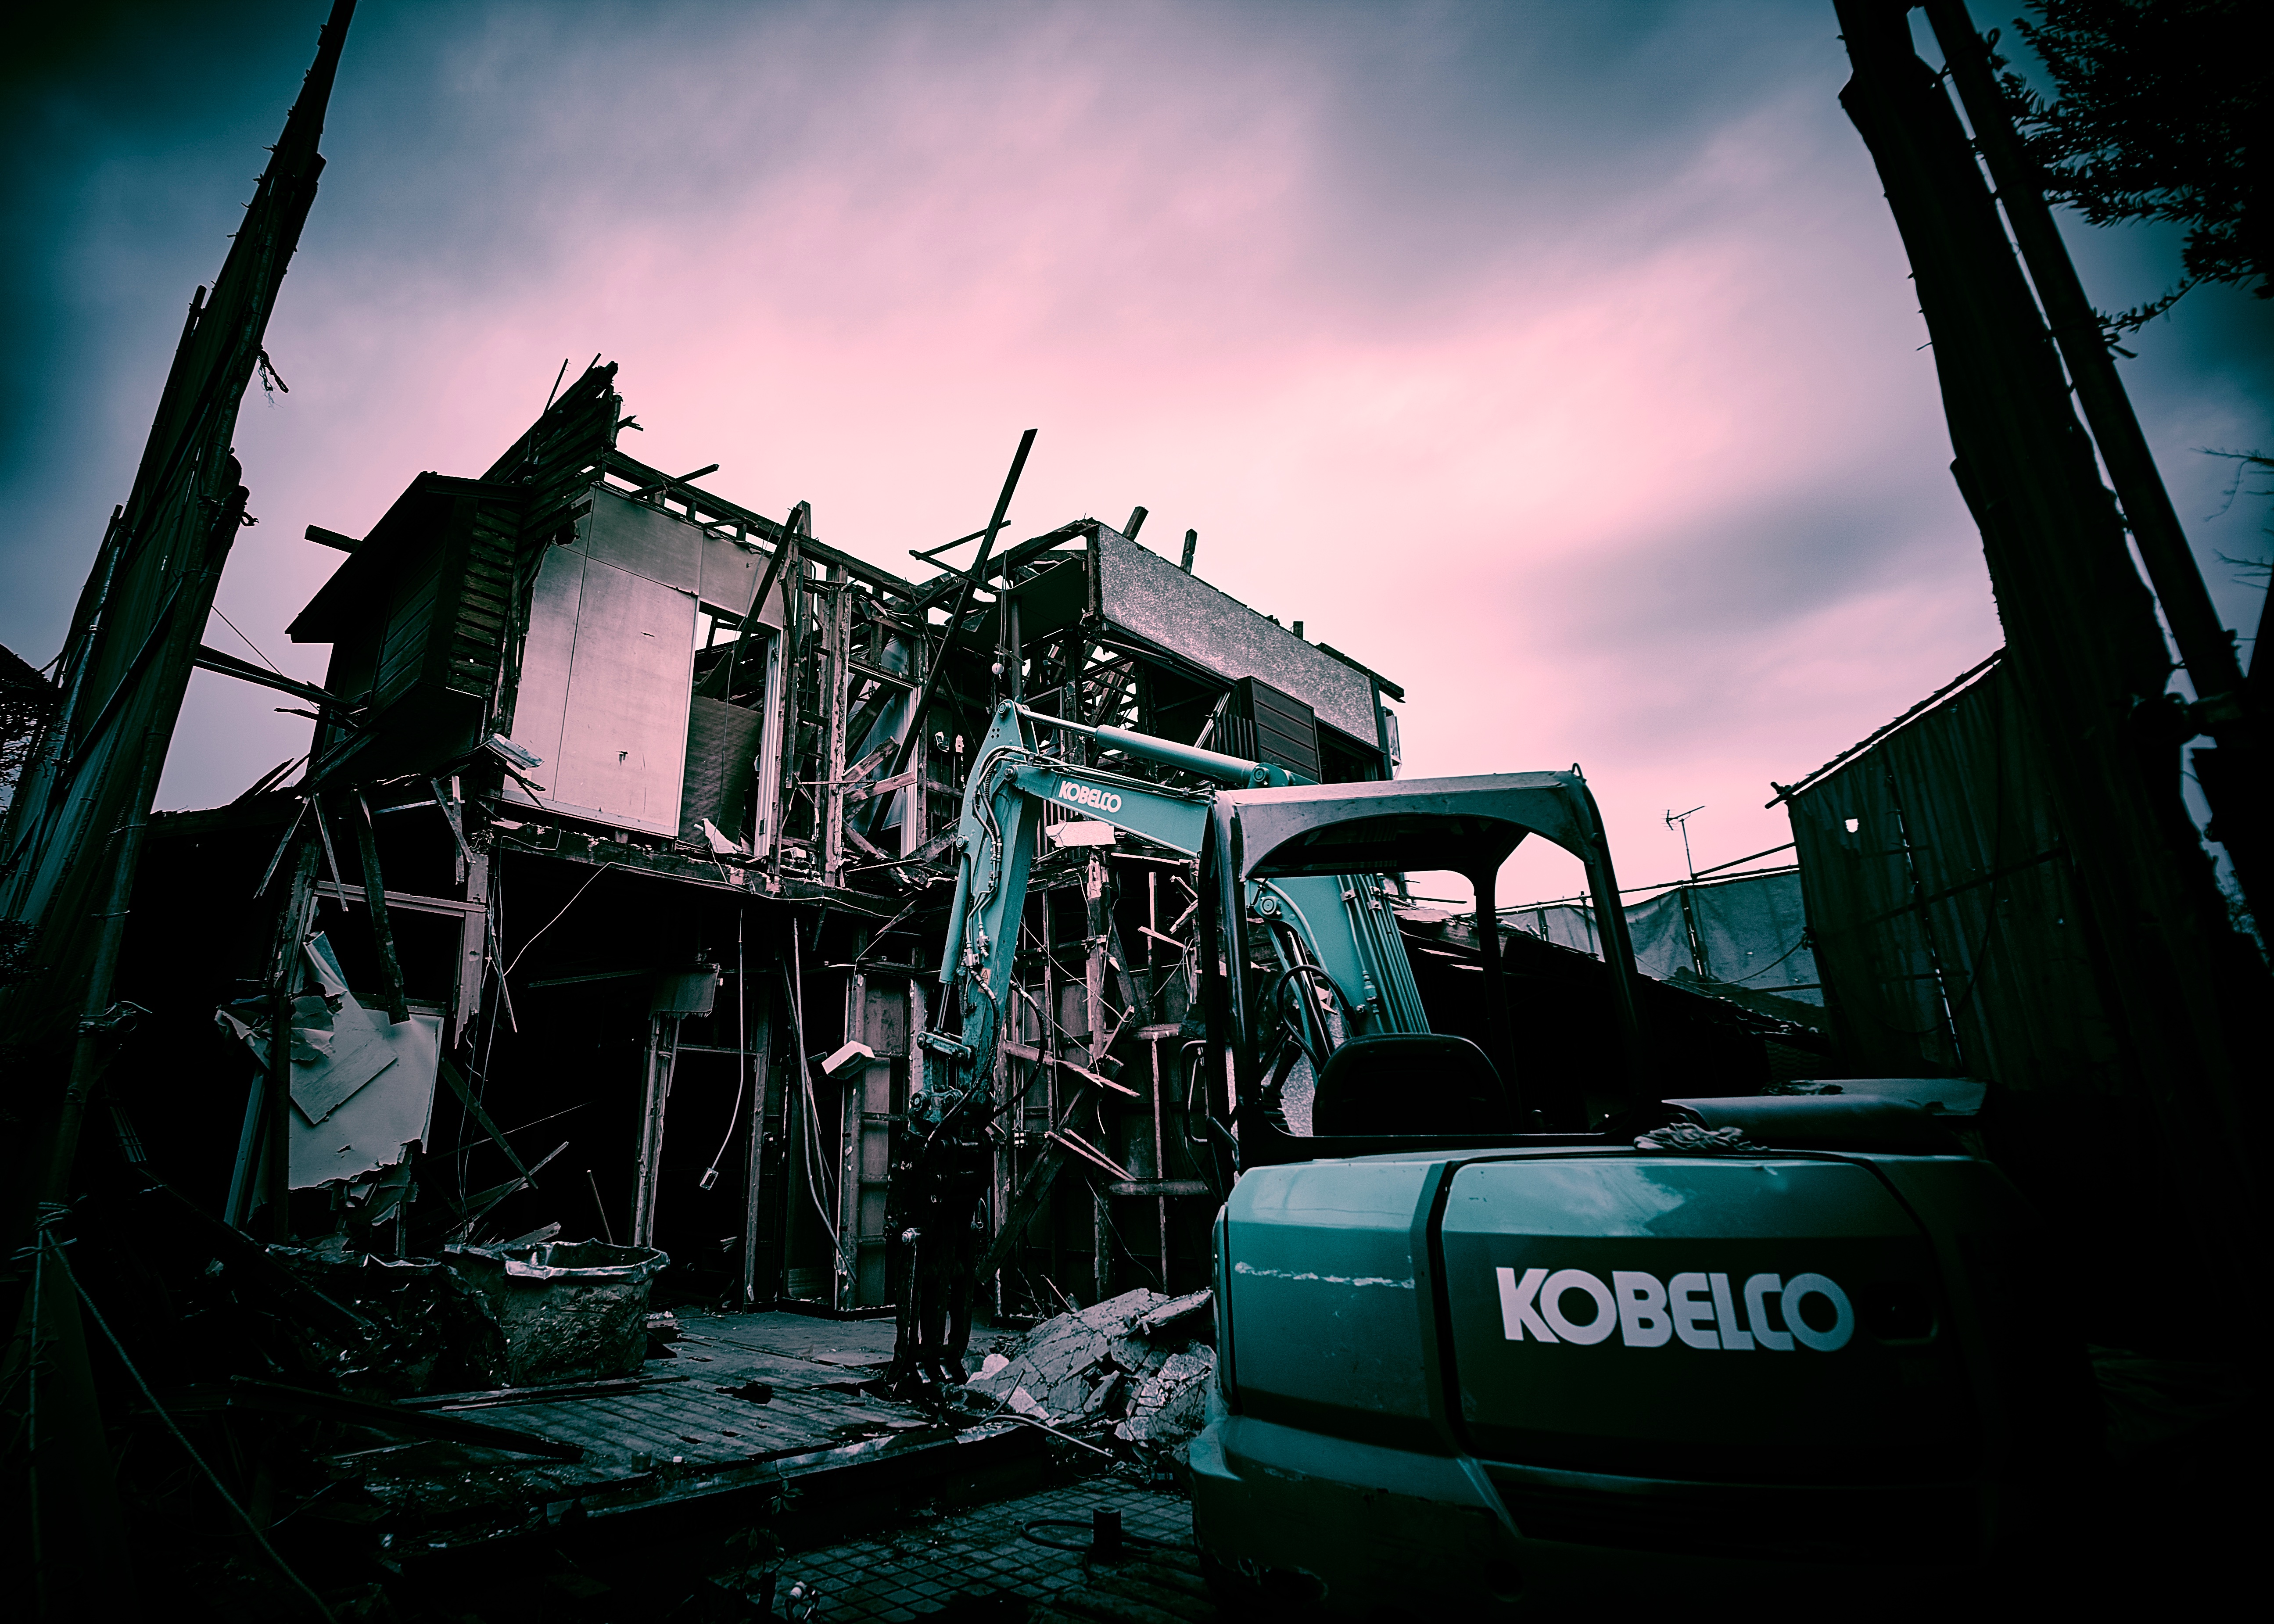
sky, photography, cloudy, vehicle, darkness, digital camera, wideangle, oldhouse, ilce7m2, superwideheliar15mmf45, screenshot, demolished